Australian Defence Force

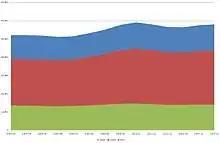
The average permanent strengths of the services between the 2002–03 and 2015–16 financial years

The ADF's logistics are managed by the Department of Defence's Capability Acquisition and Sustainment Group (CASG). The CASG was established in 2015 from the previously semi-independent Defence Materiel Organisation. CASG is responsible for the acquisition of all materiel (except guided weapons and explosive ordnance) and services used by the ADF and maintaining this equipment throughout its life of type.